China Resources Vanguard

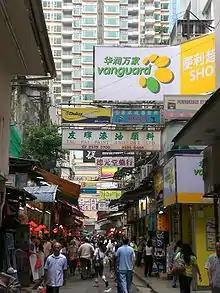
Vanguard in Wan Chai, Hong Kong

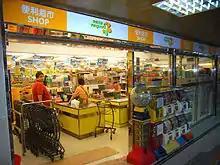
Vanguard in North Point, Hong Kong

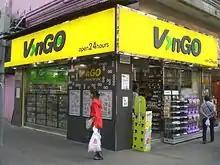
VanGO convenience store in Shau Kei Wan, Hong Kong

China Resources Vanguard, doing business as China Resources Vanguard Shop or Vanguard, operates the supermarket chains of China Resources. It is the third-largest supermarket chain in Hong Kong. As of 31 December 2014, there are 4866 shops operating in Hong Kong and the mainland Chinese provinces / municipalities of Guangdong, Zhejiang, Jiangsu, Shanghai, Tianjin and Beijing.